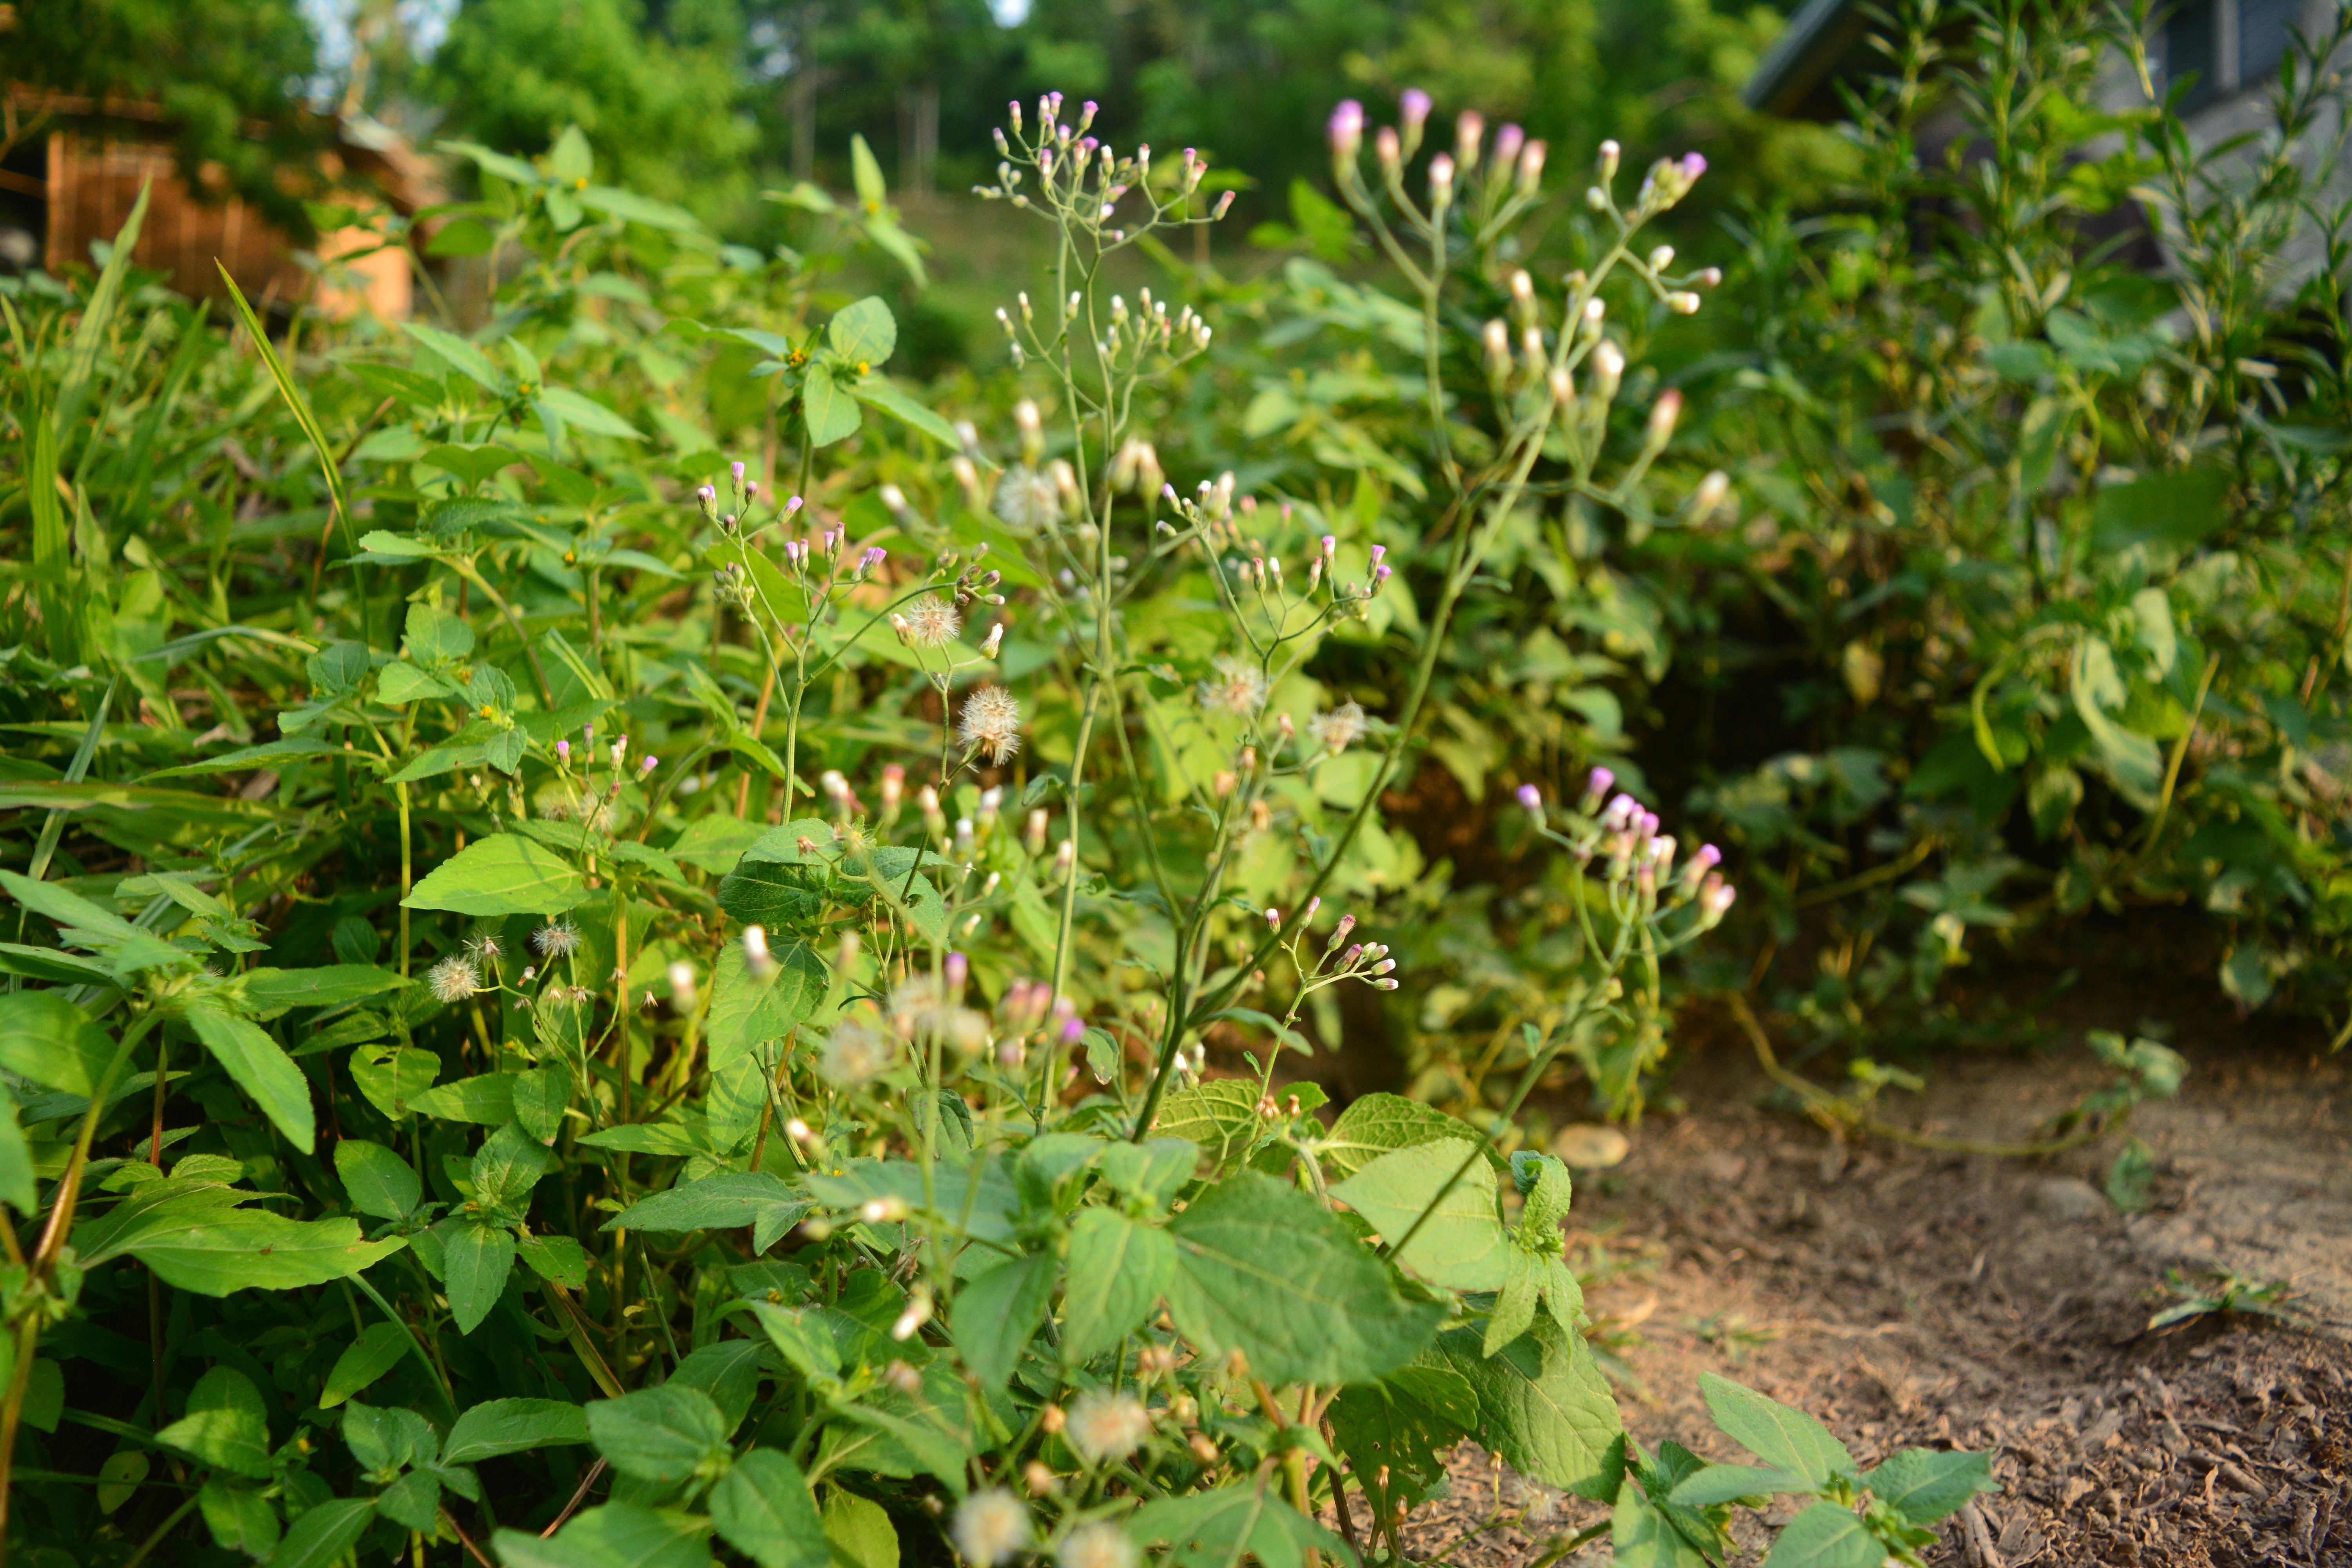
nature, plant, flower, food, herb, produce, botany, garden, wild flowers, shrub, herbs, flowering plant, annual plant, woody plant, land plant